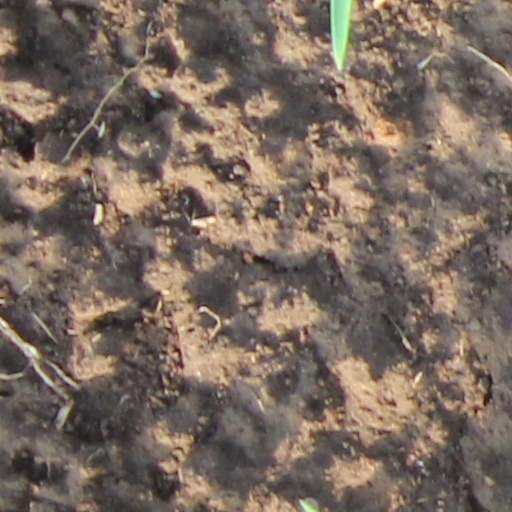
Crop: wheat